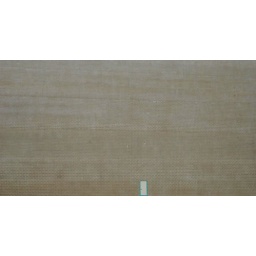
A door in a huge wall of cinder blocks.